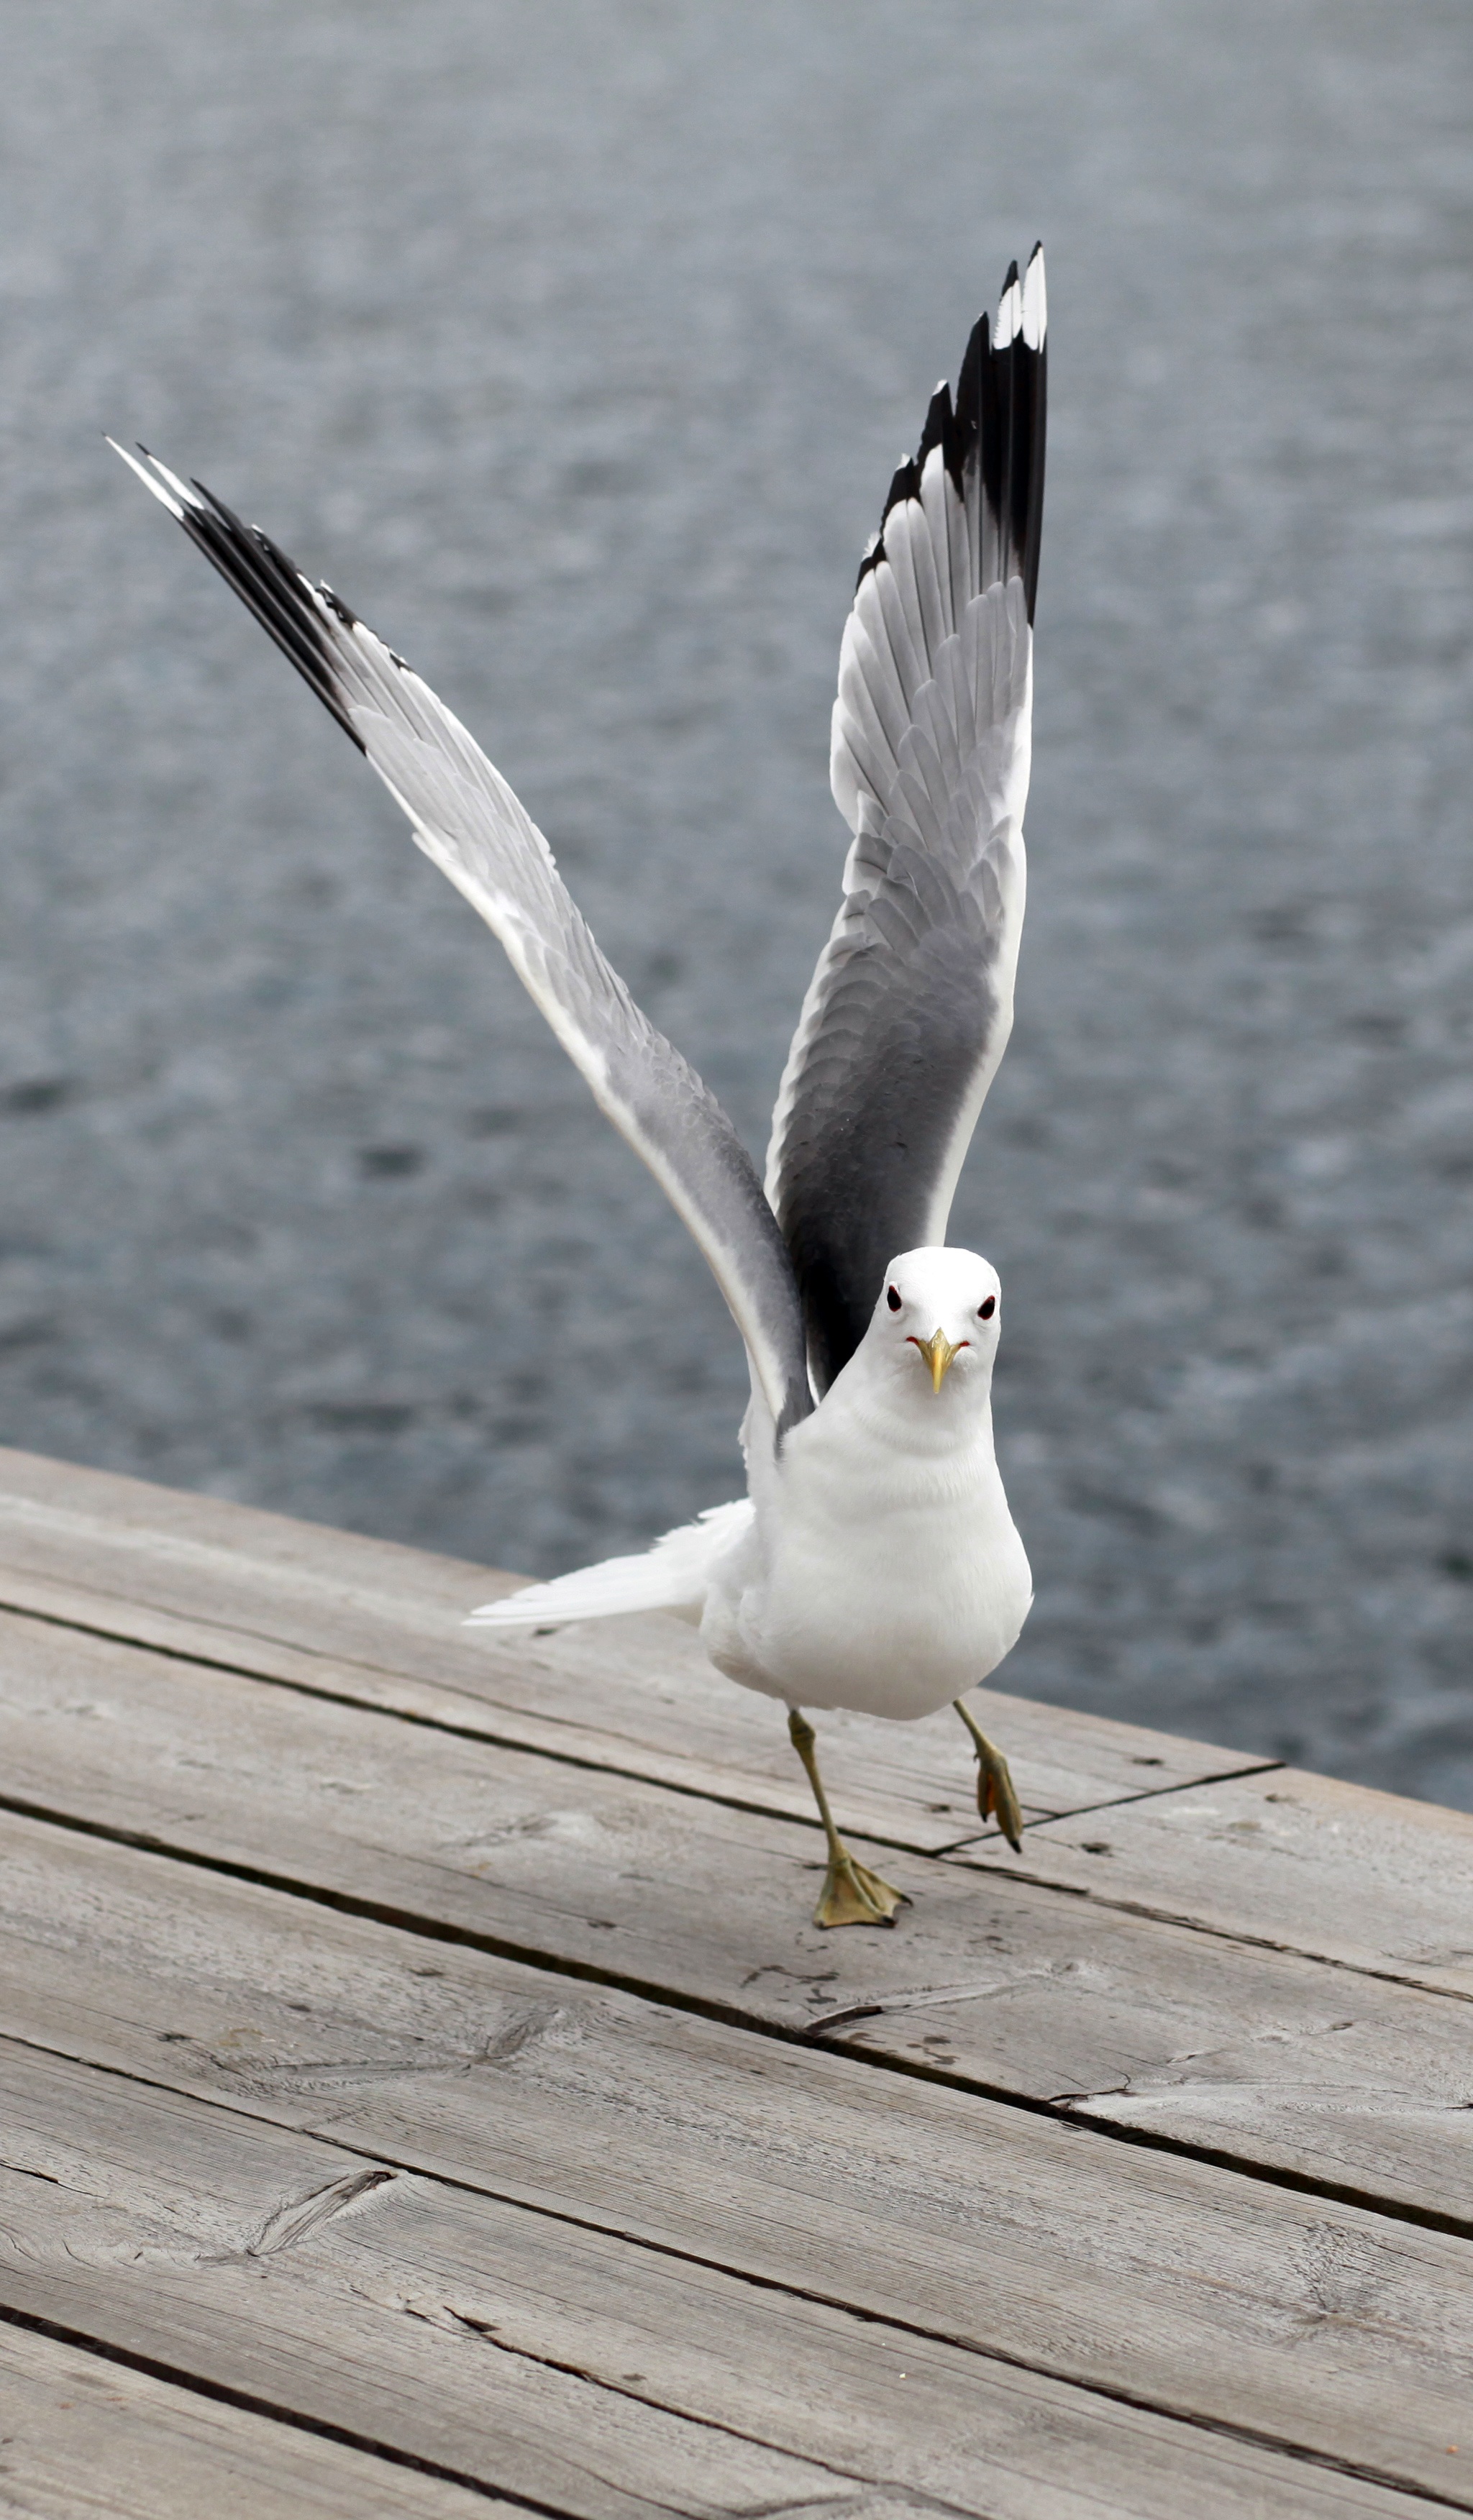
sea, nature, bird, wing, animal, seabird, seagull, gull, beak, fauna, birds, wings, seagulls, vertebrate, ave, charadriiformes, european herring gull